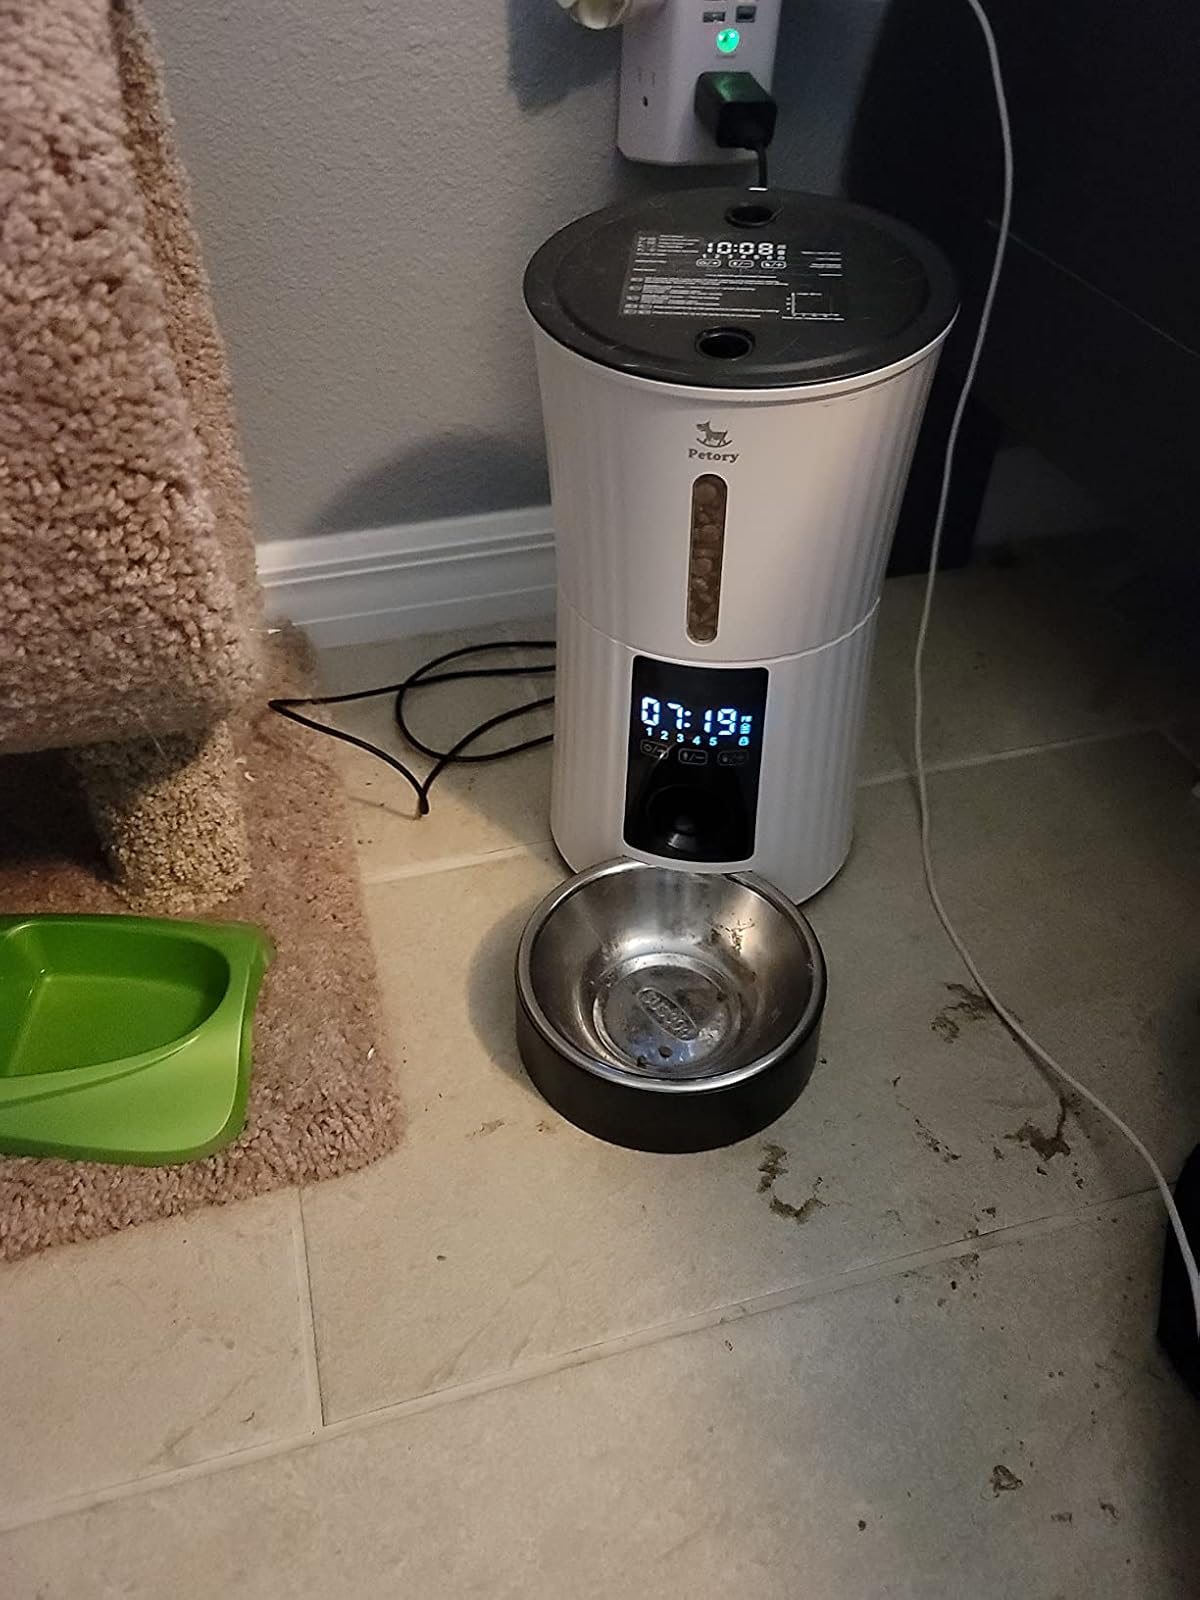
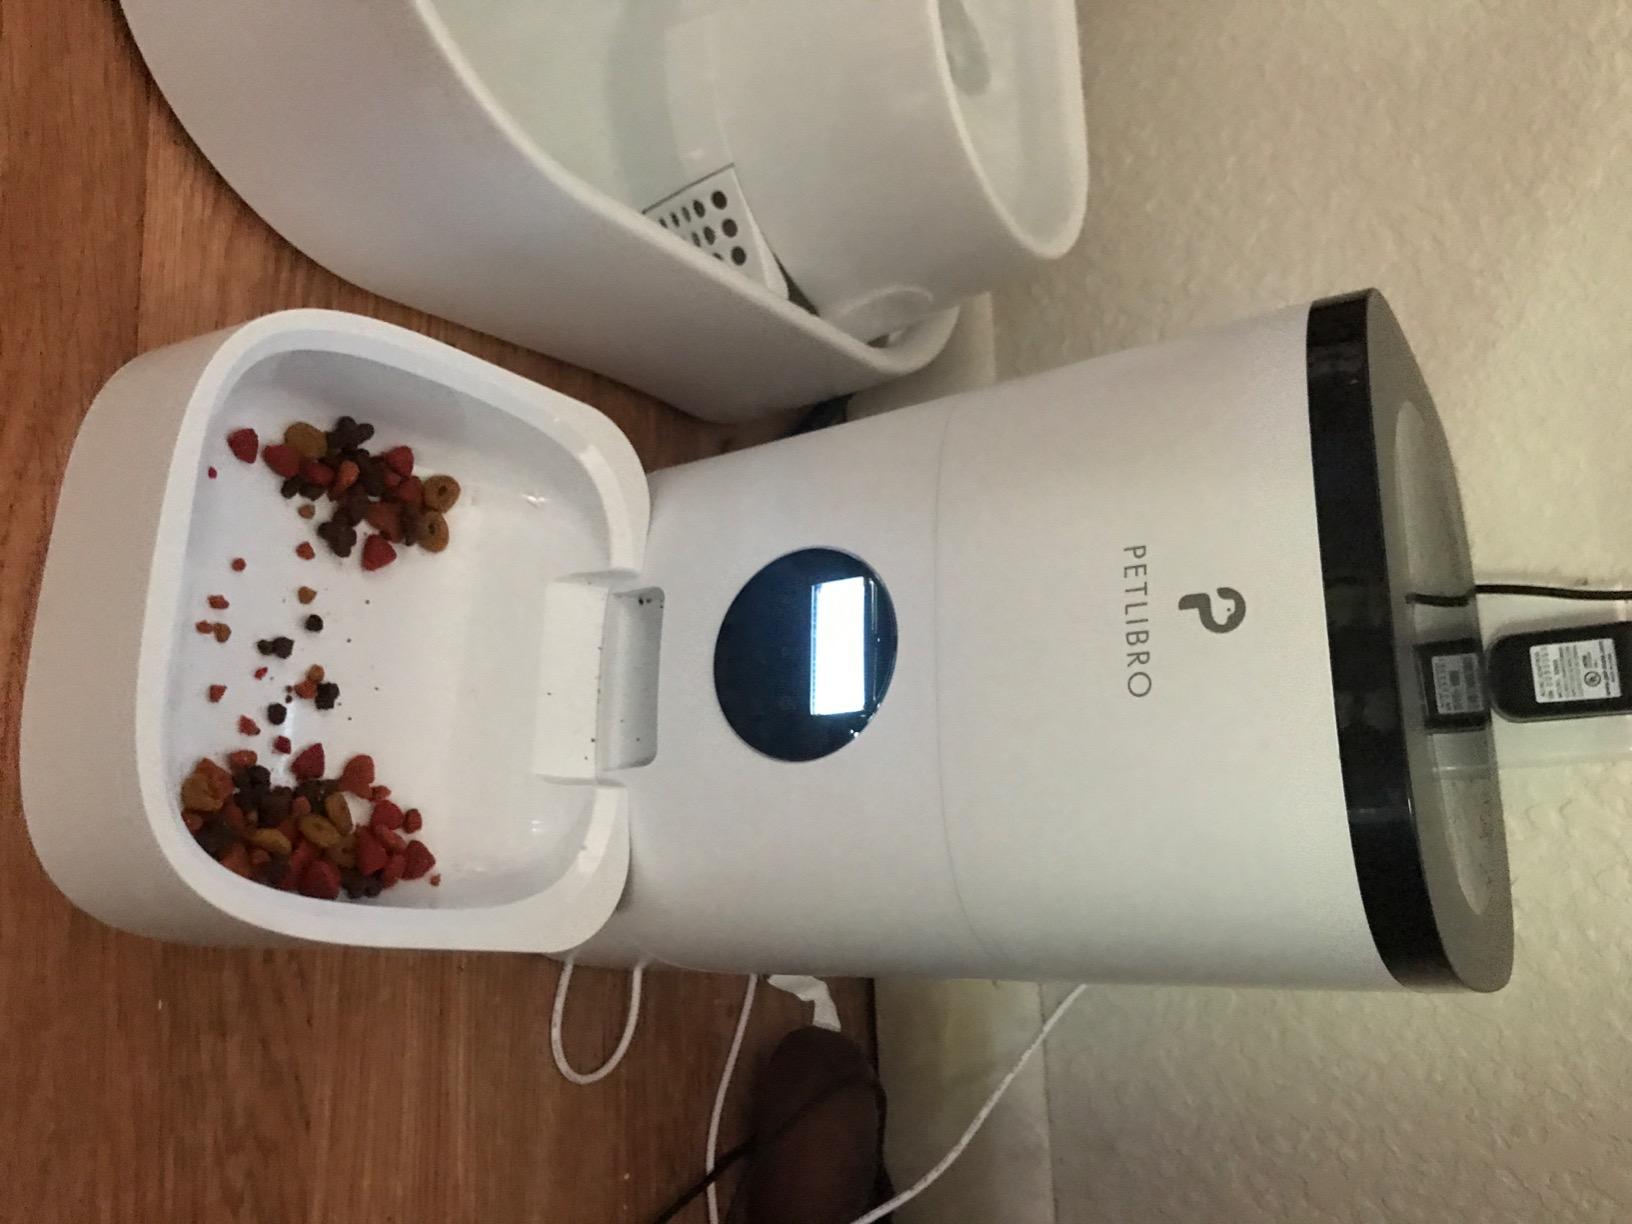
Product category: items_feeder
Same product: no